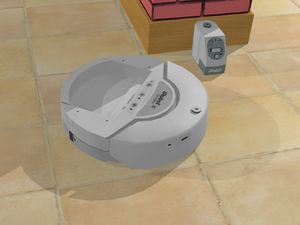
Webots est un simulateur open-source de robotique. Il est utilisé dans l'industrie, dans la recherche et éducation.